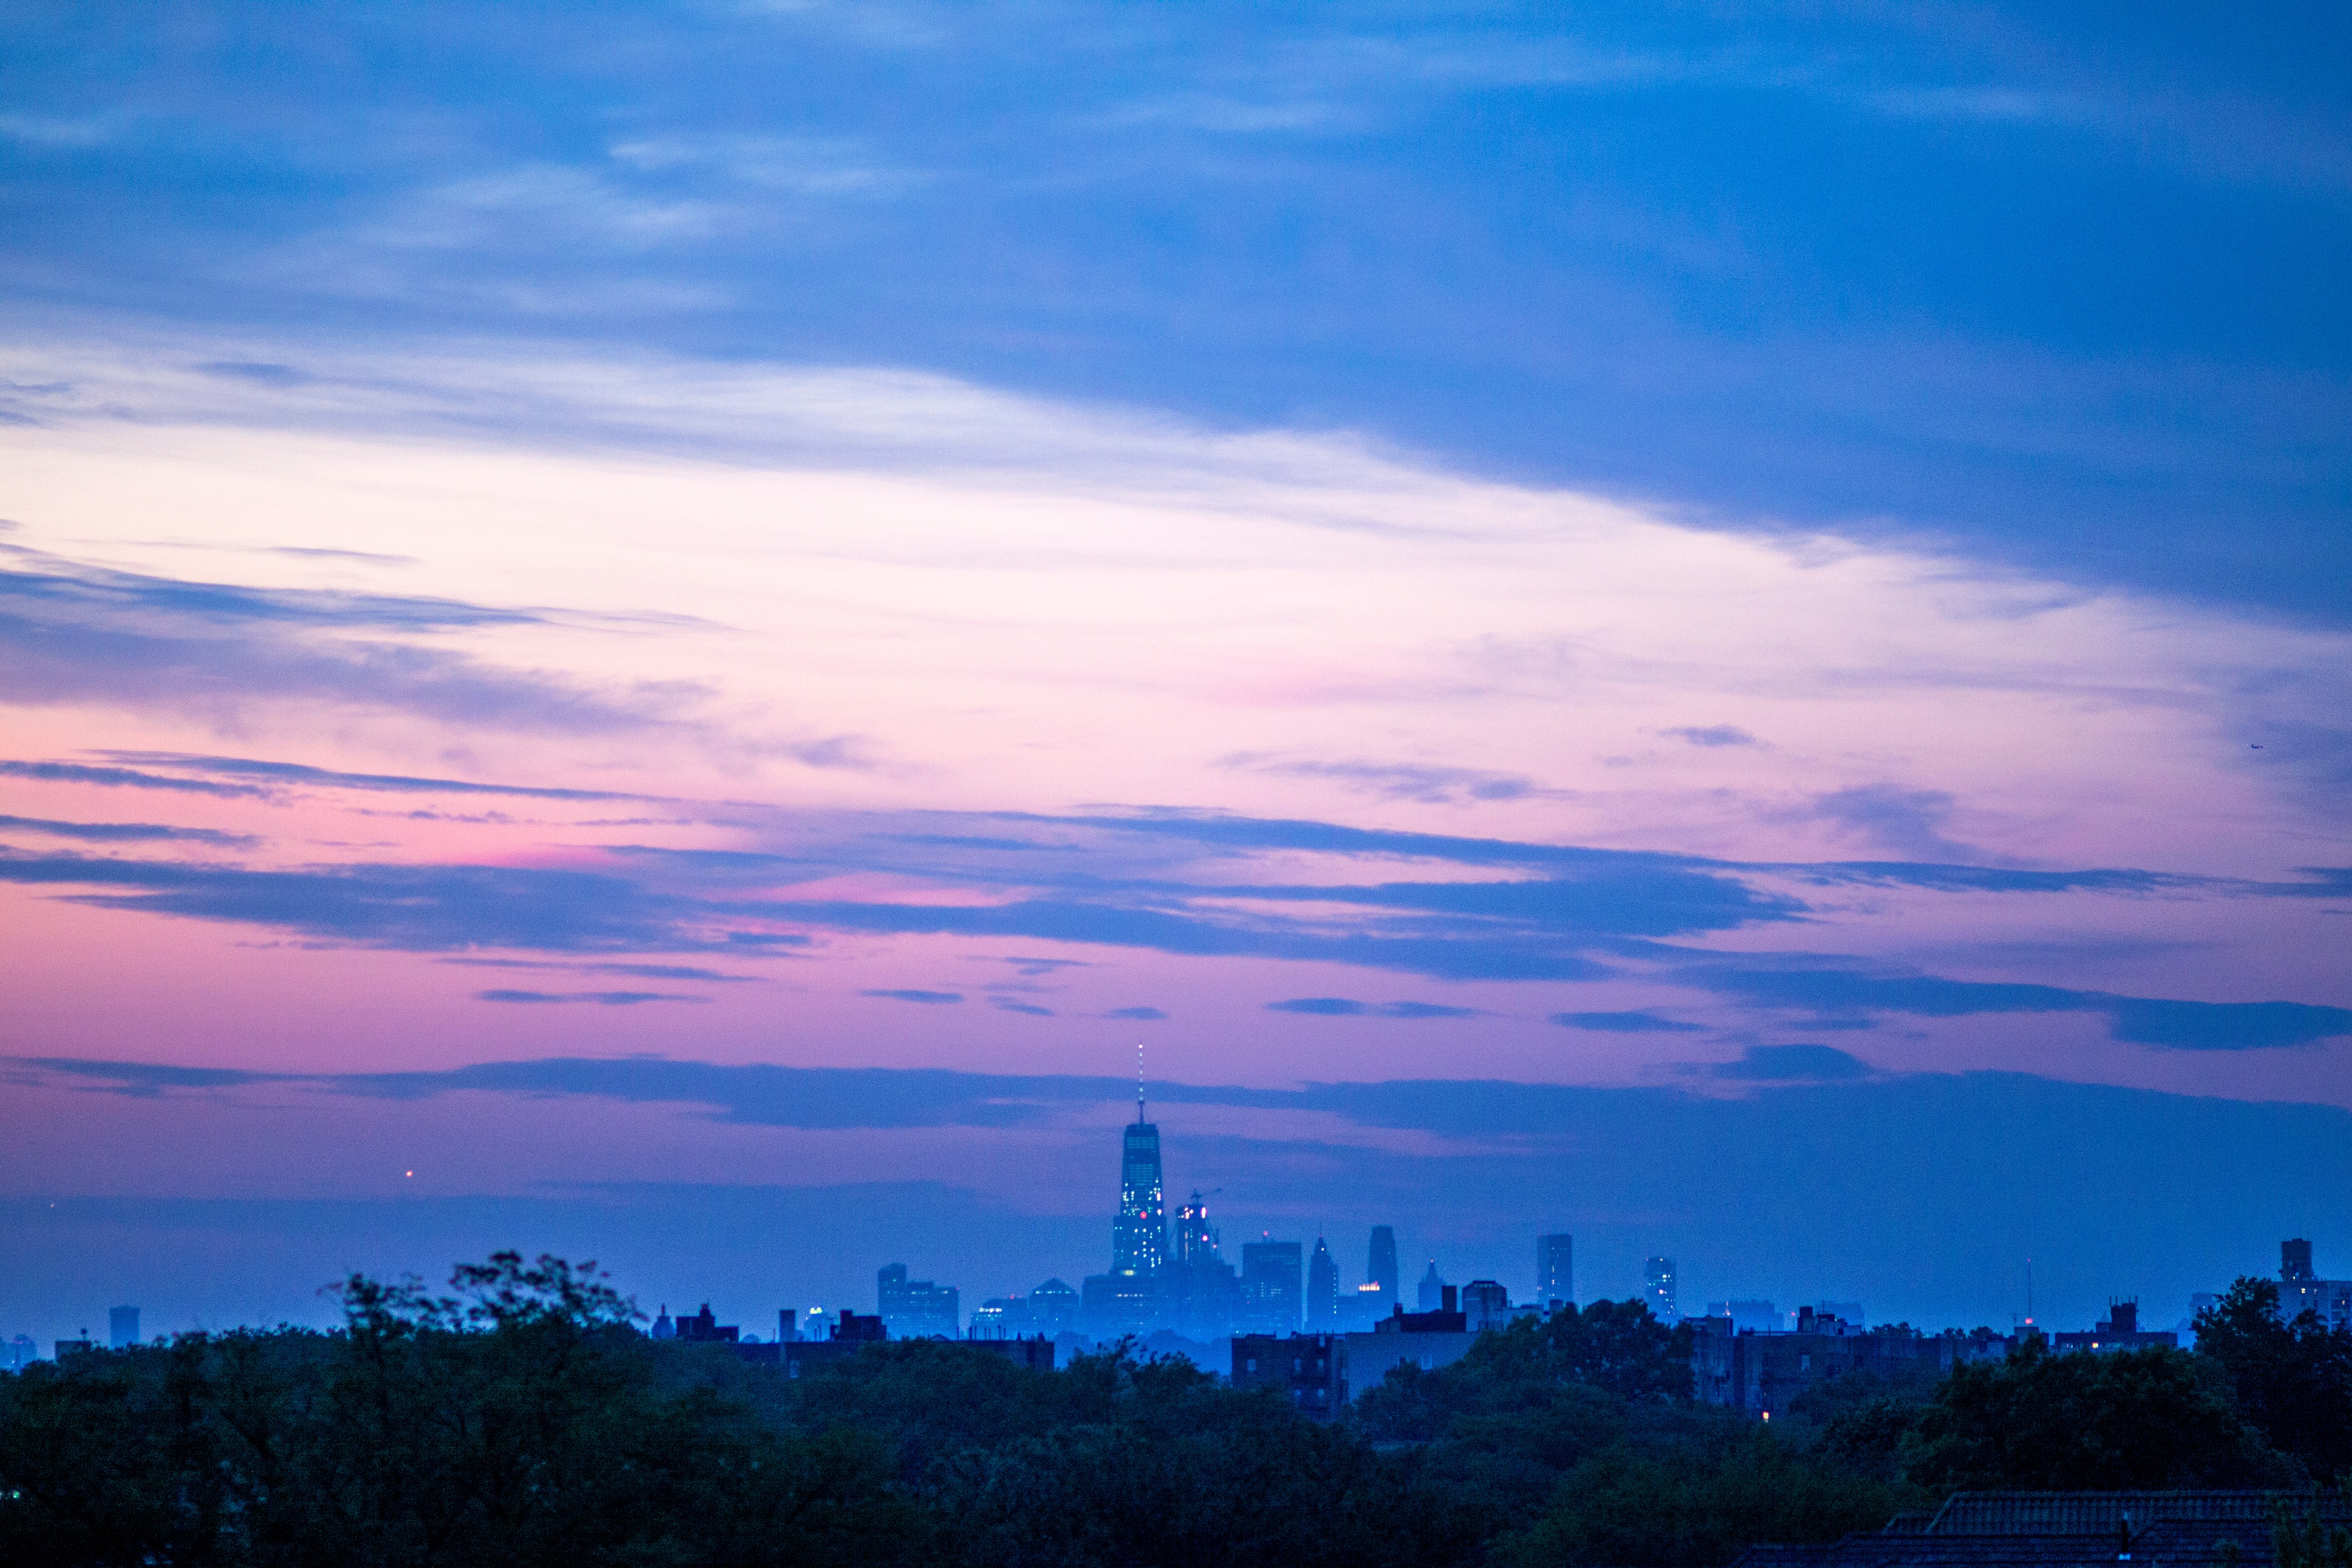
horizon, cloud, sky, sunrise, sunset, skyline, sunlight, morning, dawn, atmosphere, dusk, evening, cumulus, afterglow, meteorological phenomenon, red sky at morning